Ali Krieger

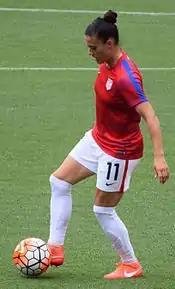
Krieger before the match against Japan on June 5, 2016

On April 14, 2015, Krieger was named to the 23-player roster that would represent the United States at the 2015 FIFA Women's World Cup. She started all seven games of the tournament for the United States and played all but 10 minutes. She was a part of the defense that allowed three goals in all seven games and recorded five consecutive shut outs. Krieger became a World Cup Champion on July 5, when she helped the United States defeat Japan 5–2 in the Women's World Cup final. Krieger joined the national team on a Victory Tour following their World Cup win that started in Pittsburgh, Pennsylvania on August 16 and ended in New Orleans, Louisiana on December 16.